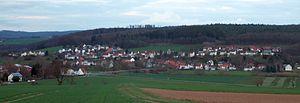
Vue de Altenbrunslar de l'Ouest, un soir de printemps.